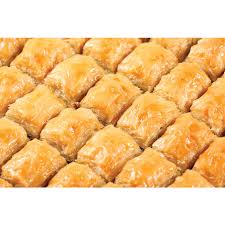
Yemek: baklava